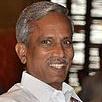
Age: 57